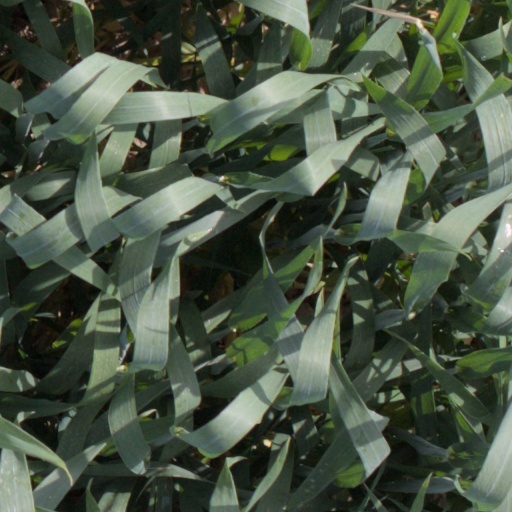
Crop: wheat